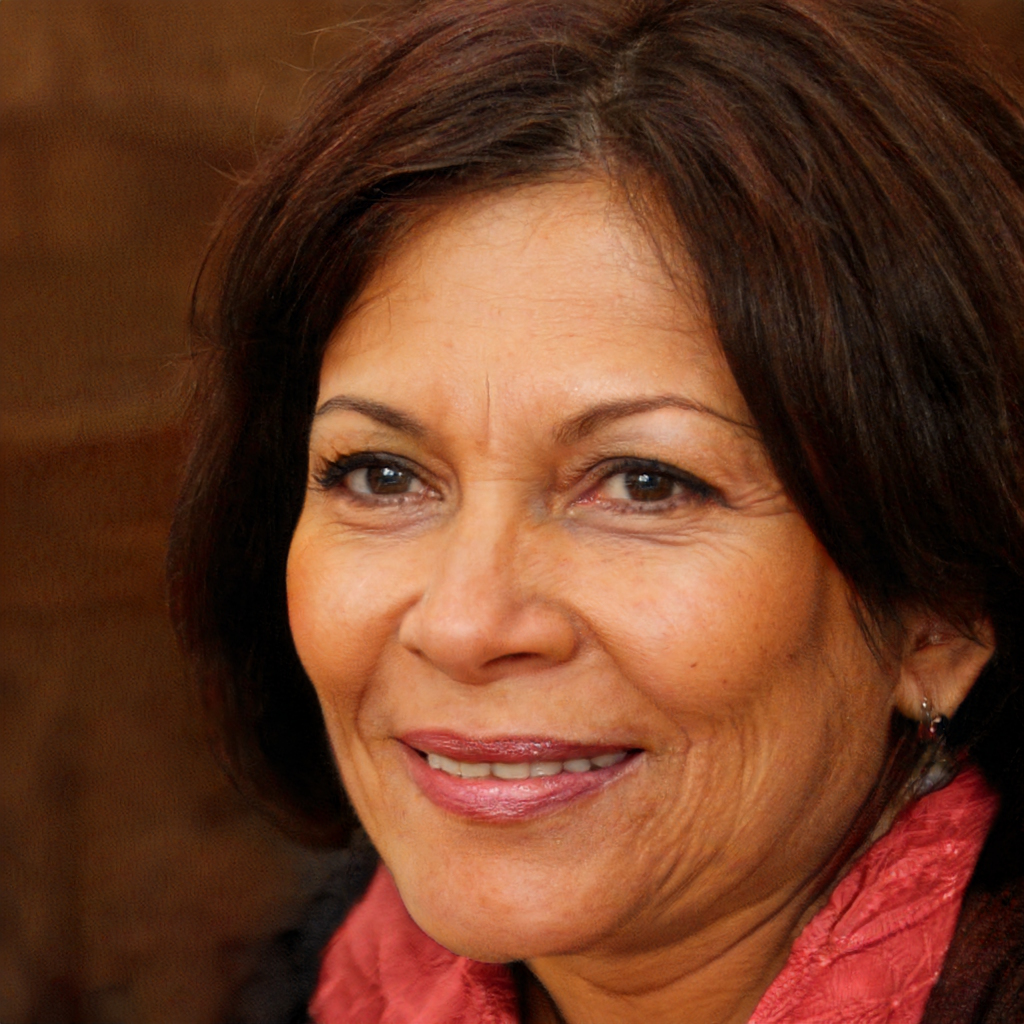
Gender: Female